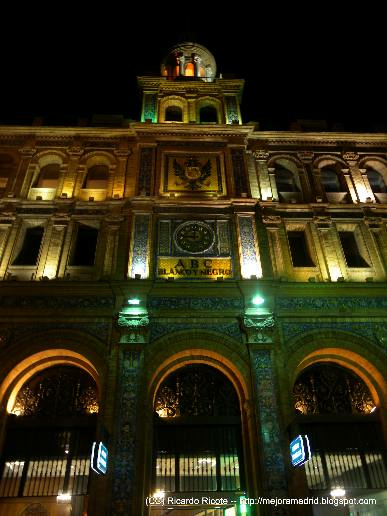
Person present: No